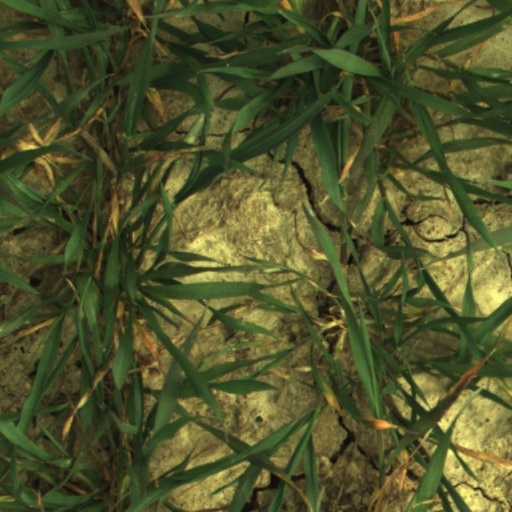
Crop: wheat